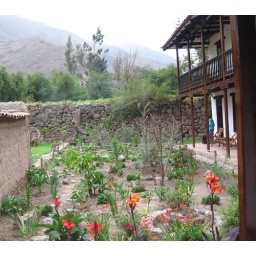
In Ollantaytambo, we stayed at the El Albergue hotel in the train station. This is the view from our front door